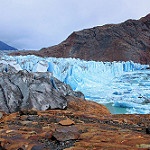
Scene: Outdoor